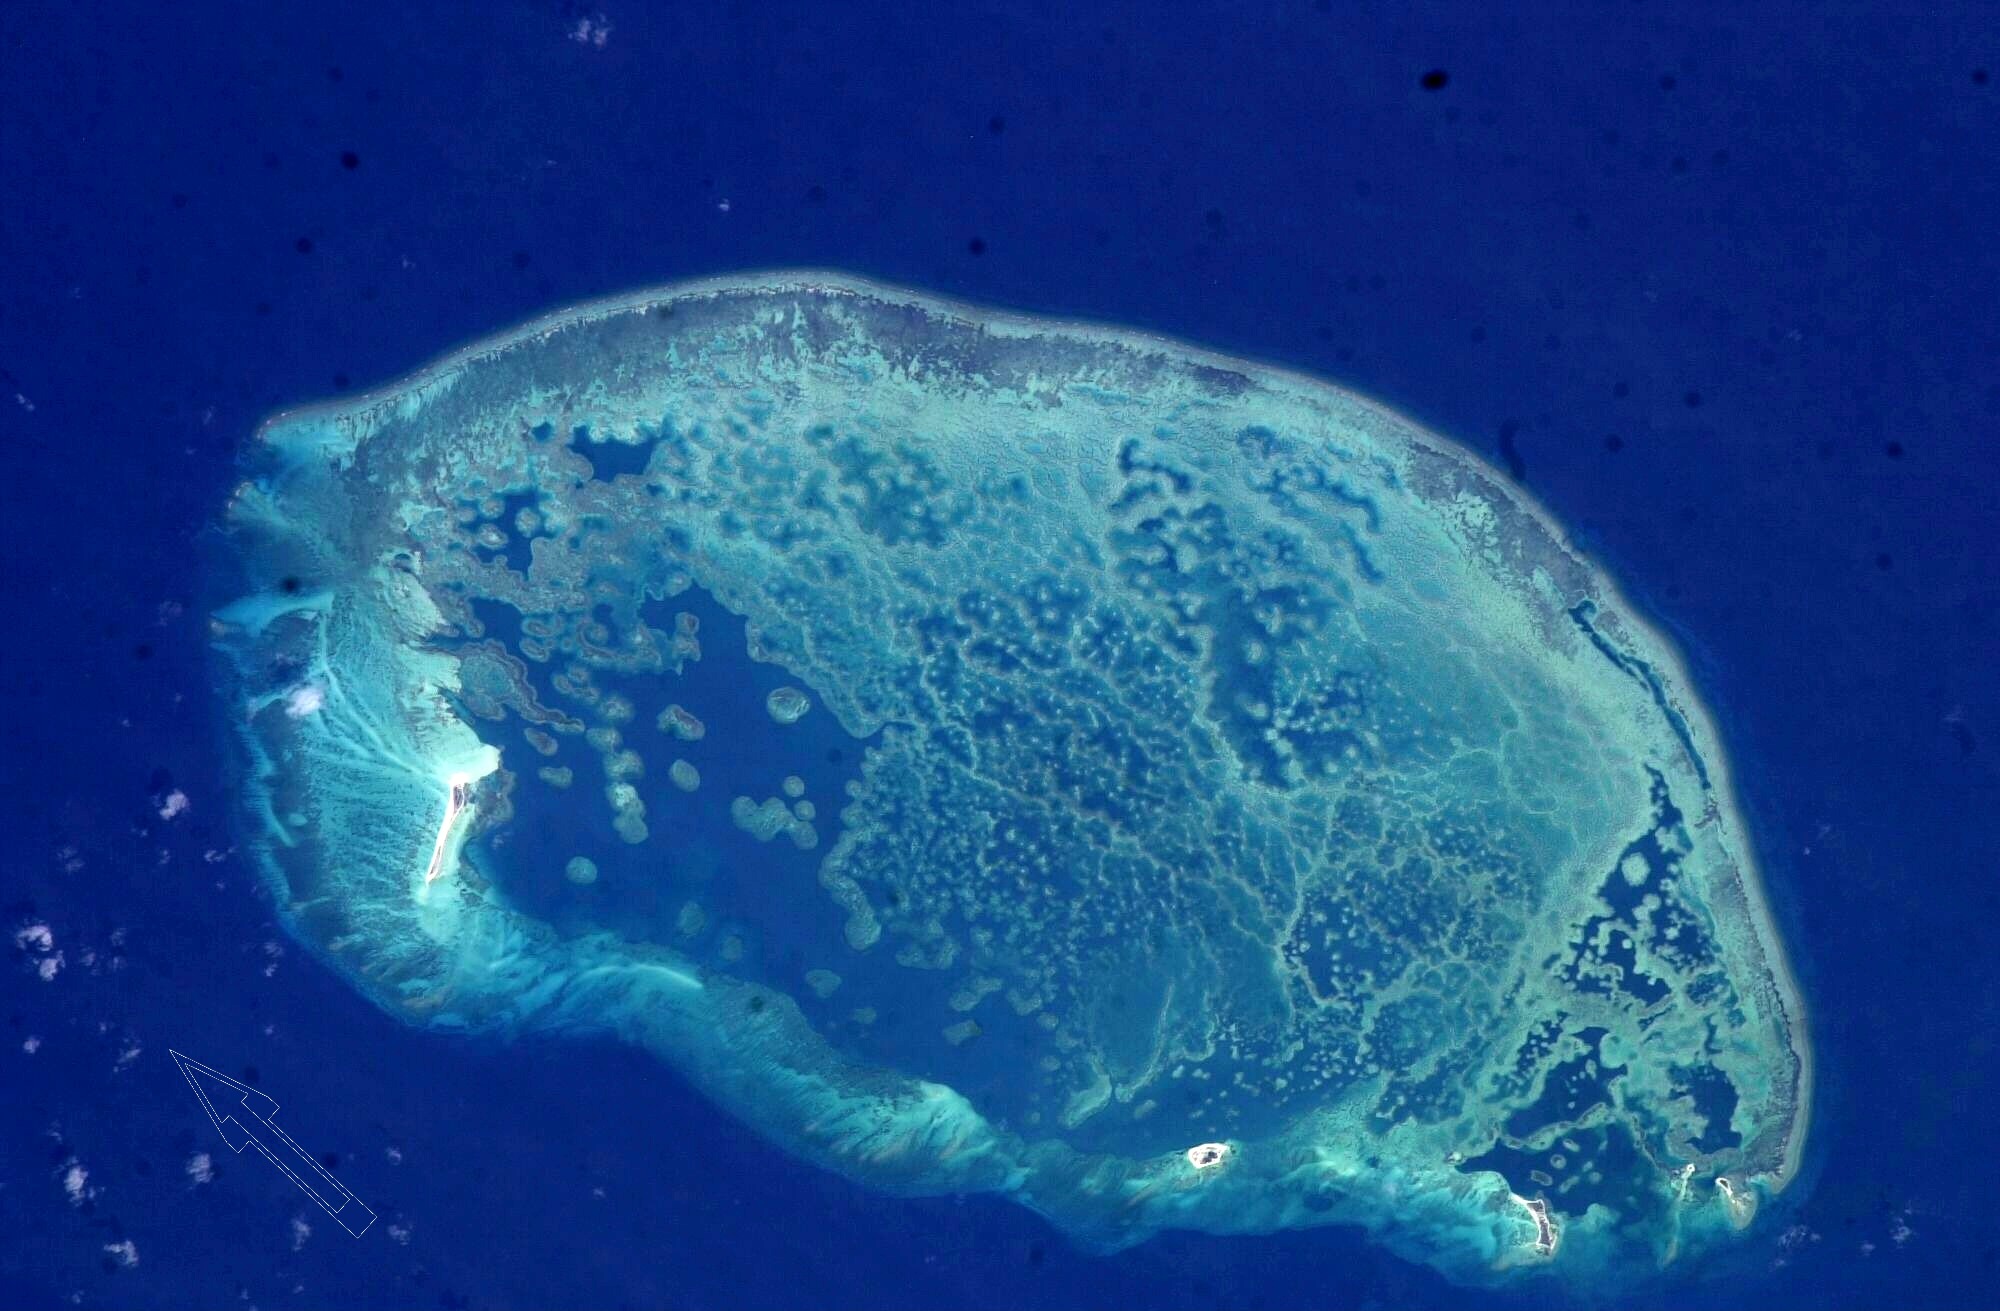
sea, water, ocean, biology, island, shelf, blue, invertebrate, reef, yucatan, organism, atoll, marine biology, marine invertebrates, island group, arrecife alacranes, scorpion reef, campeche bank